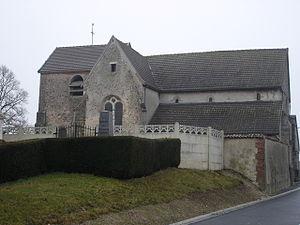
Eglise de Trécon (Marne - France)
Trécon est une commune française, située dans le département de la Marne en région Grand Est.